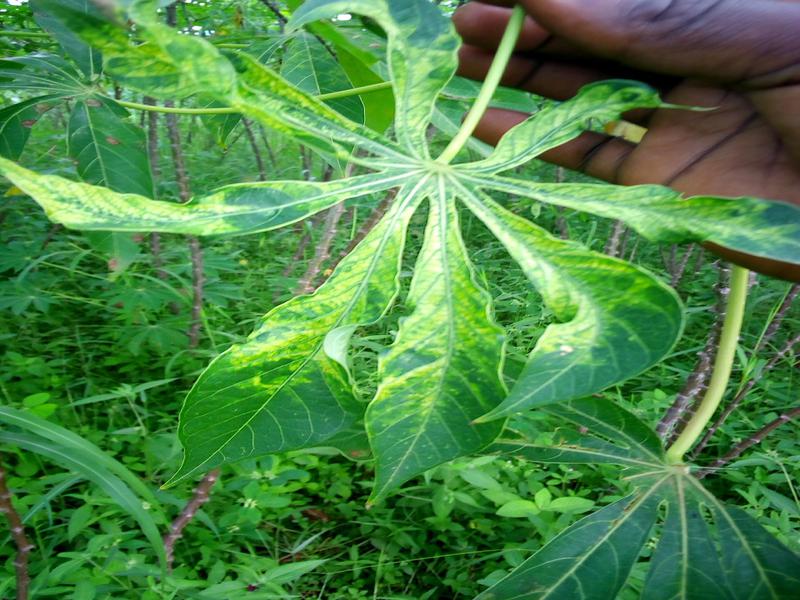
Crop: cassava
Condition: mosaic_disease